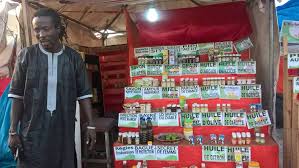
Waa ji de mi ngi jël jenn taabal def ko mu mel ni saaru eskaliyee daldi cee teg ay marsandiis. Mi ngi ciy jaay yu mel ni ay diw, diw yi ñuy .mp3 yi. Waa ji mi ngi Sol yëre bu ñuul te am lu weex ci kanam gi. Mi ngi def ay rasta.